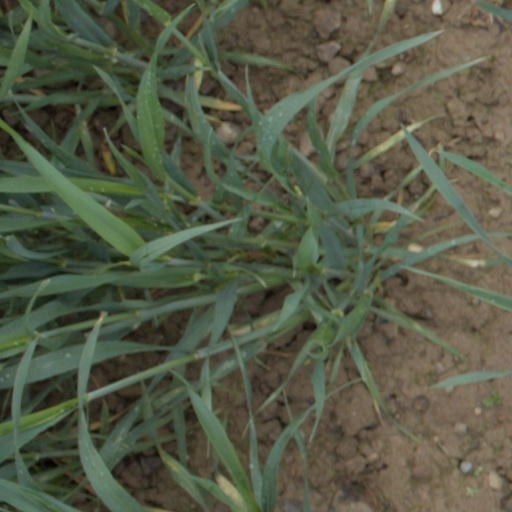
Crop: wheat